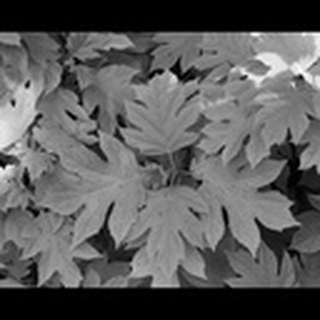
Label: healthy_cotton